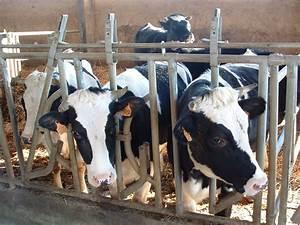
cow